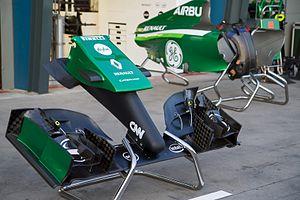
Le Grand Prix automobile d’Australie 2014, disputé le 16 mars 2014 sur le Circuit de l'Albert Park à Melbourne, est la 898ᵉ épreuve du championnat du monde de Formule 1 courue depuis 1950 et la manche d'ouverture du championnat 2014.
Le championnat du monde de Formule 1 2014, 65ᵉ édition du championnat du monde des pilotes de Formule 1, comporte dix-neuf Grands Prix. Il commence à Melbourne le 16 mars et s'achève à Abou Dabi le 23 novembre. Il est notamment marqué par l'adoption de nouveaux règlements techniques et sportifs : les moteurs V8 atmosphériques des monoplaces sont remplacés par des moteurs V6 turbocompressés à double système de récupération d'énergie ; l'attribution des points est doublée pour la dernière manche du championnat à Abou Dabi ; les pilotes gardent les mêmes numéros d'une saison sur l'autre, sauf le nᵒ 1 attribué au champion du monde ; le Grand Prix d'Autriche fait son retour au calendrier et un nouveau Grand Prix est organisé en Russie, à Sotchi.